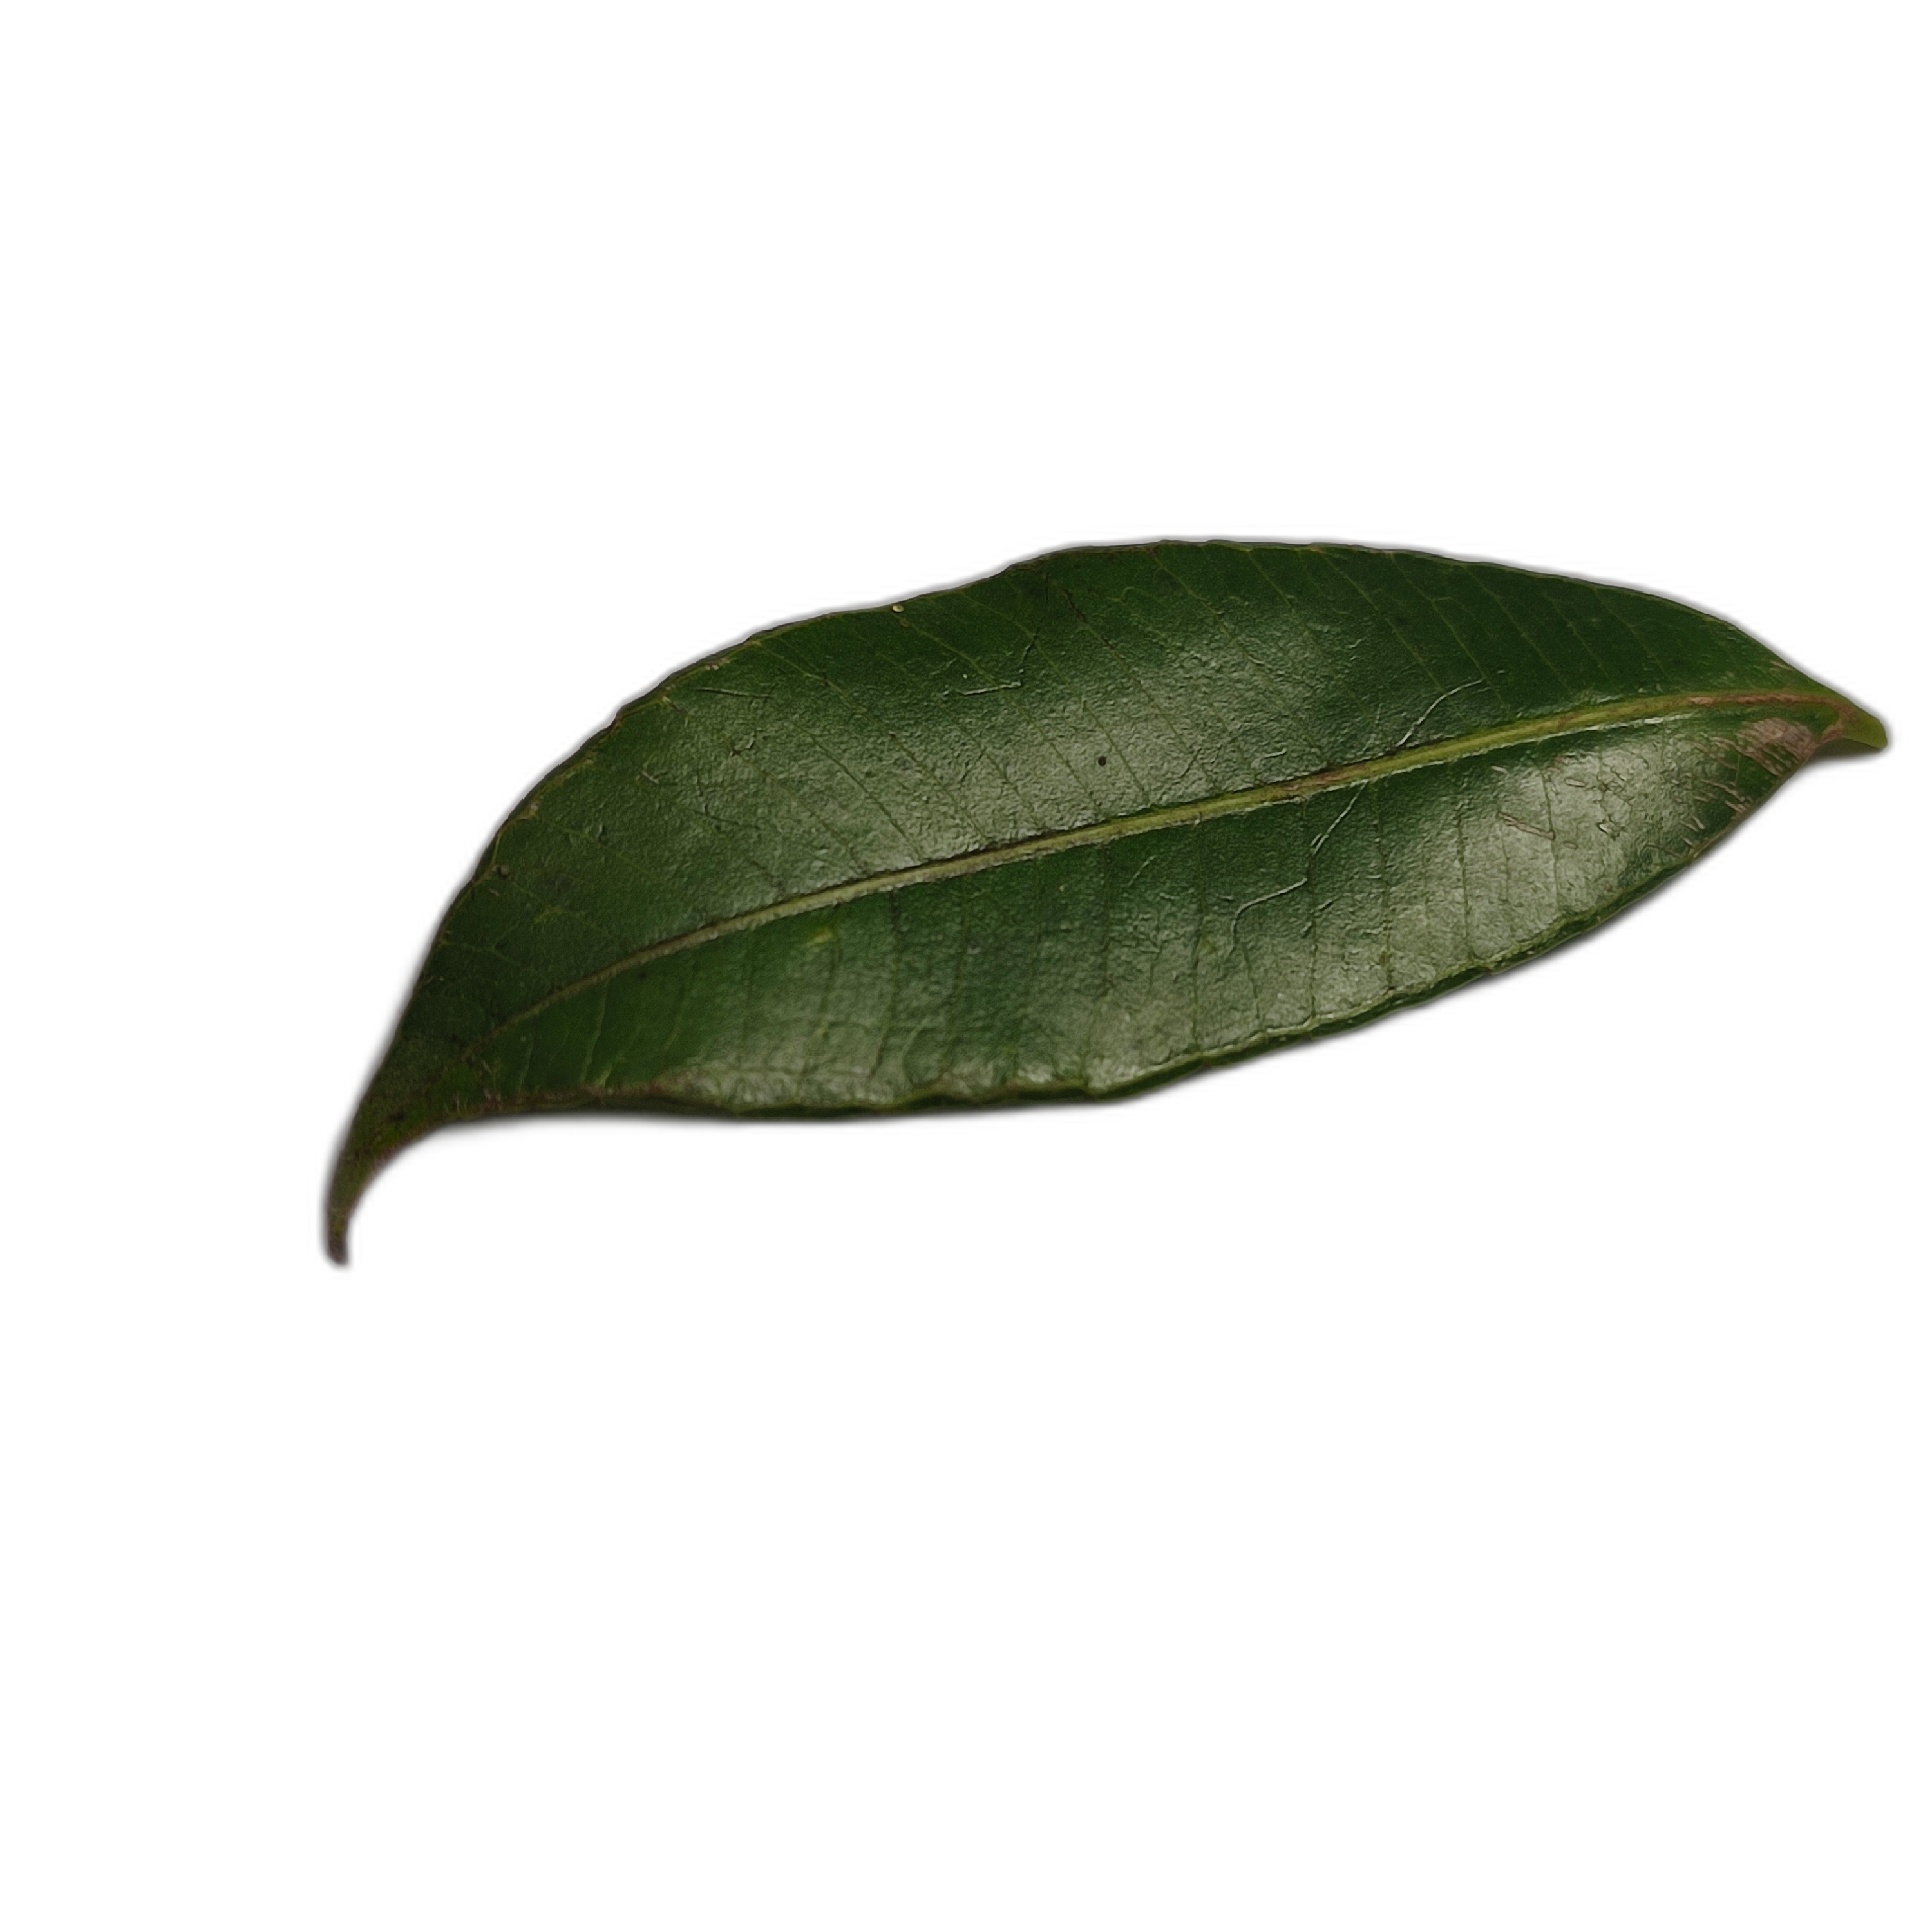
Label: healthy